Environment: real
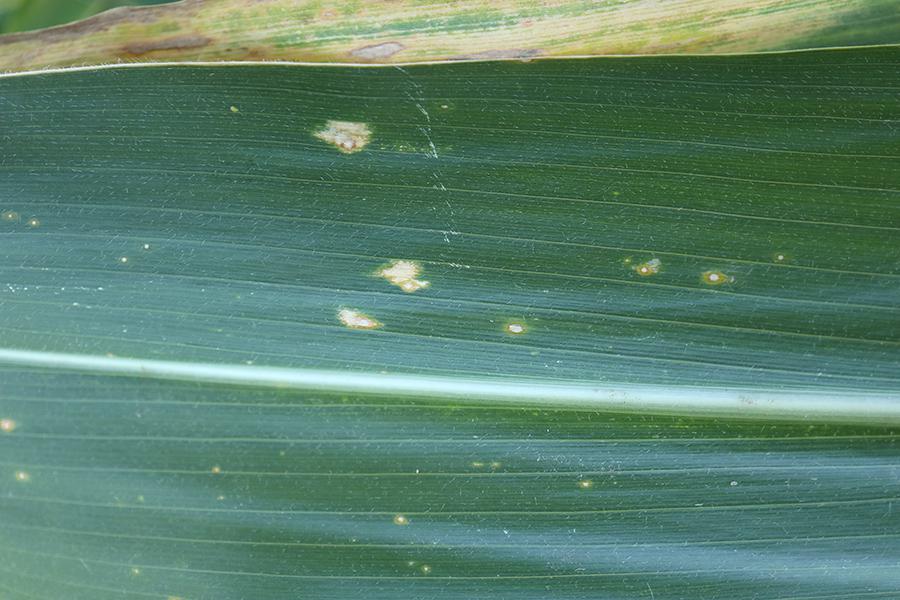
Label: gray_leaf_spot